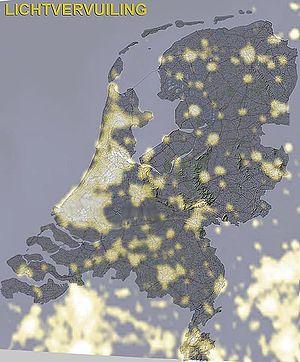
cartographie de la pollution lumineuse aux Pays-Bas. Image NASA/NOAA
L'expression « environnement nocturne » est une commodité utilisée depuis les années 1990 pour décrire la partie de l'environnement qui dépend fonctionnellement de la nuit